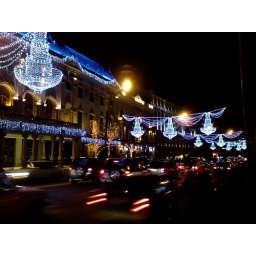
this is the main street of tbilsi....the building shown in here is the rustaveli theatre decorated for the christmas and new year......